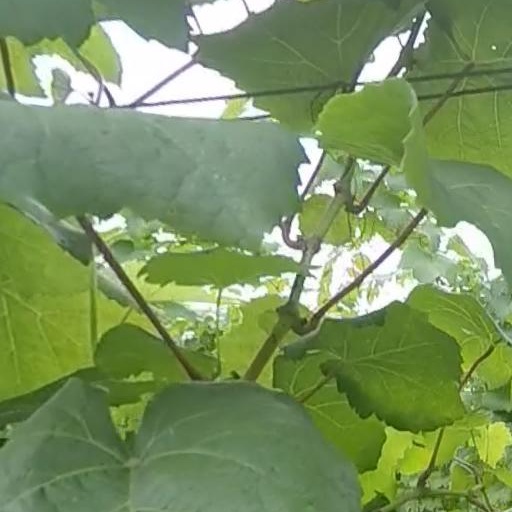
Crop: grape